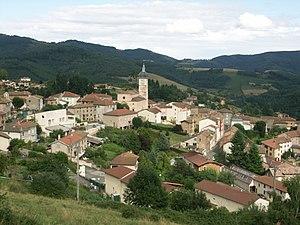
Vue du village de Grandris, dans le département du Rhône
Grandris est une commune française, située dans le département du Rhône en région Auvergne-Rhône-Alpes.